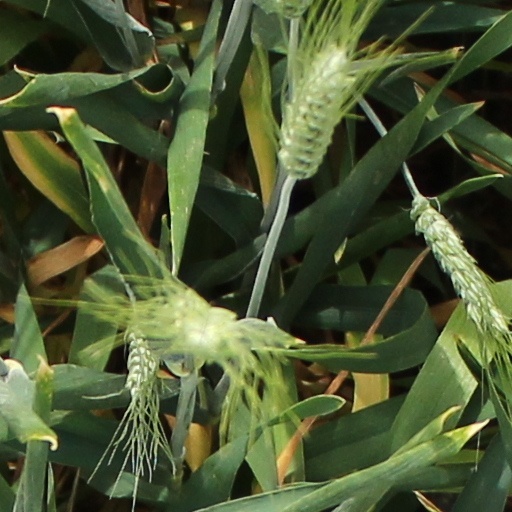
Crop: wheat